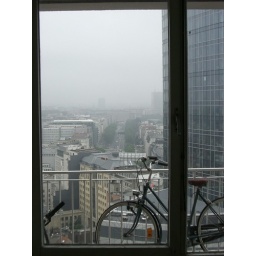
25th floor flat in brussels. bikes parked on the balkony.